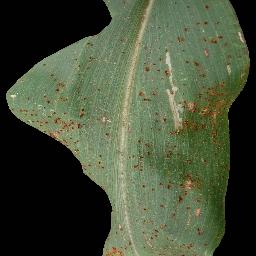
Label: Corn___Common_rust